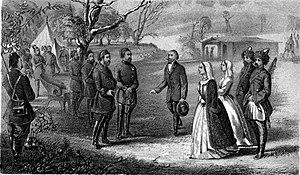
Les Mingréliens sont un sous-groupe ethnique des Géorgiens qui vivent majoritairement en Samegrelo, région de la Géorgie. Ils sont également nombreux en Abkhazie et à Tbilissi. Entre 180 000 et 200 000 personnes d'origine mingrélienne ont été expulsées de l'Abkhazie à la suite du conflit abkhazo-géorgien au début des années 1990 et du nettoyage ethnique de Géorgiens dans cette région séparatiste.
Les Zanes, ou les Tchanes sont un groupe ethnique géorgien vivant, pour la grande majorité d'entre eux, aux bords de la mer Noire, en Géorgie, en Turquie et certains, en Grèce. L'emplacement de l'habitation de ce peuple correspond à peu près aux frontières de l'antique royaume de Colchide au nord, et au royaume médiéval de Trébizonde au sud.